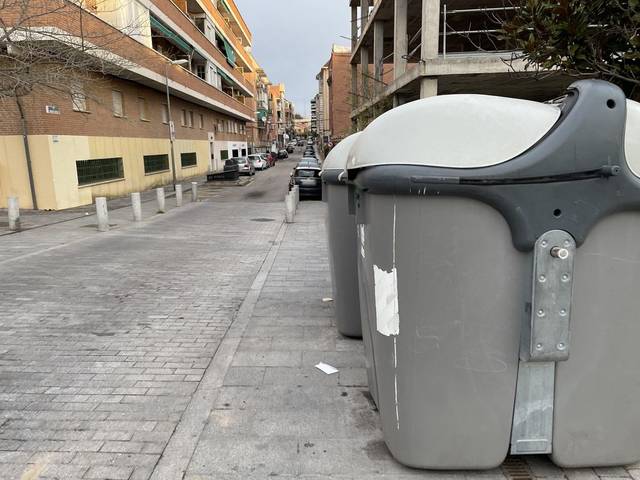
Region: Spain
Coordinates: 40.472, -3.87